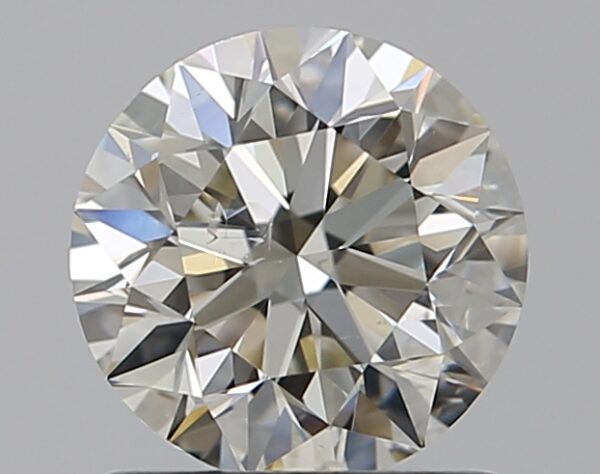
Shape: round
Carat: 1
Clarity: SI1
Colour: J
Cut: EX
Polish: EX
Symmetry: EX
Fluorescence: N
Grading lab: GIA
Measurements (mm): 6.3 x 6.34 x 4.02